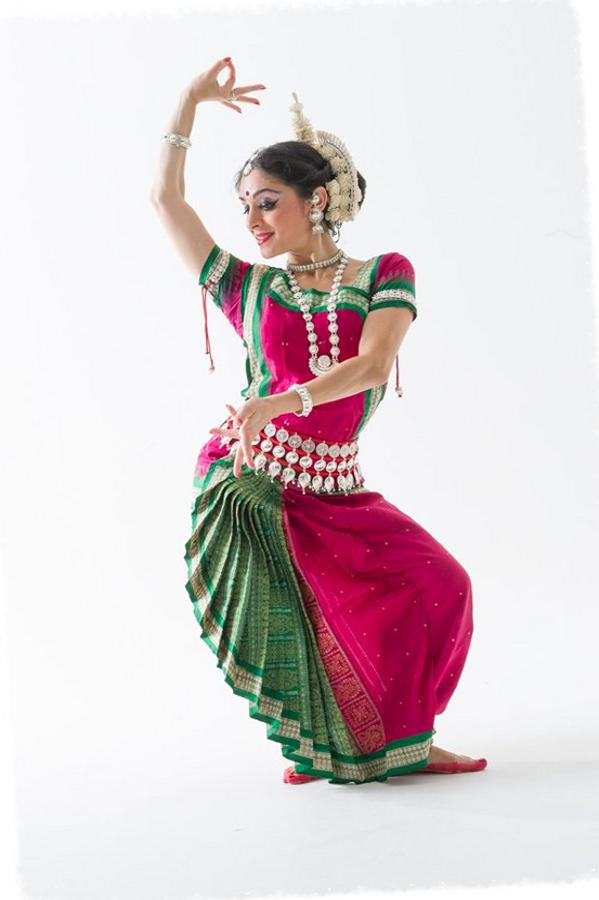
Dance form: odissi